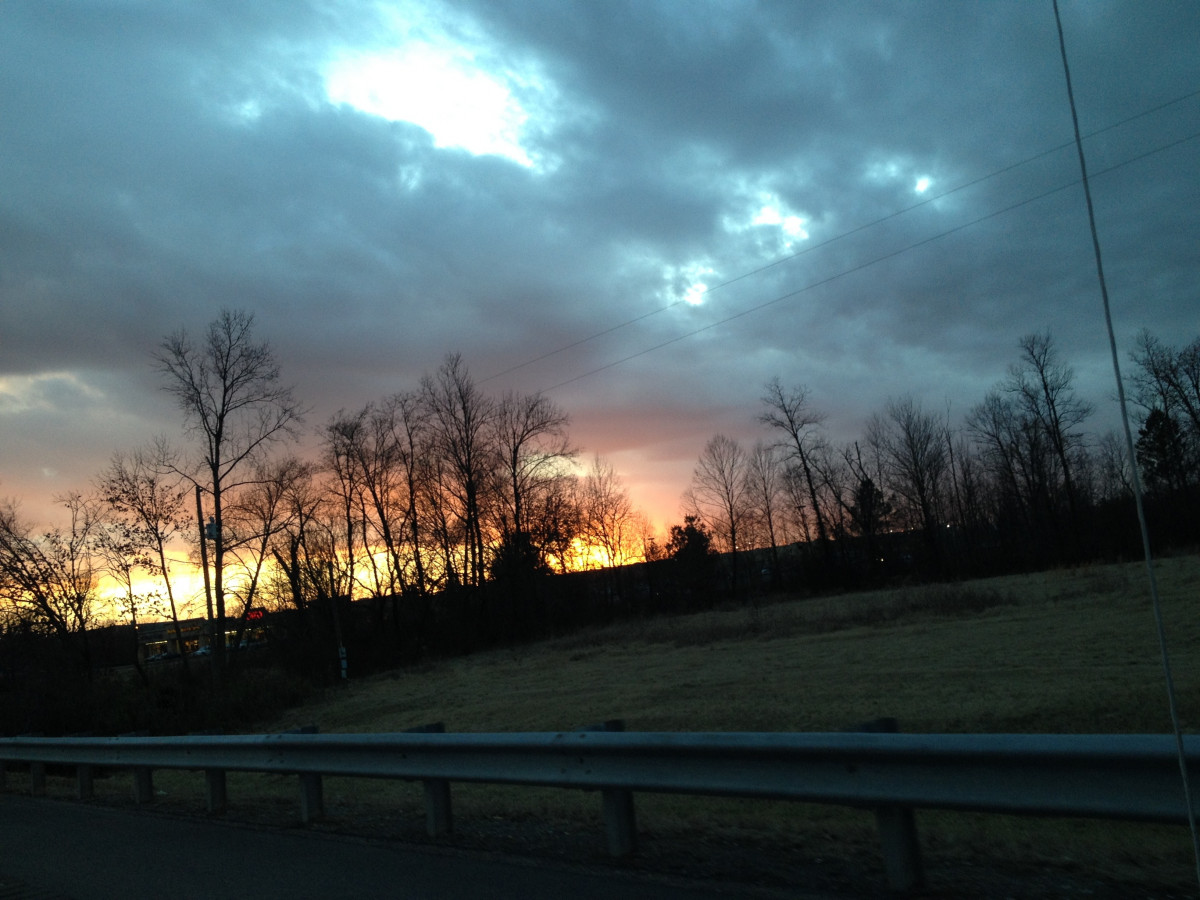
Tags: light, cloud, sky, sun, sunrise, sunset, night, sunlight, morning, dawn, dusk, evening, reflection, weather, lighting